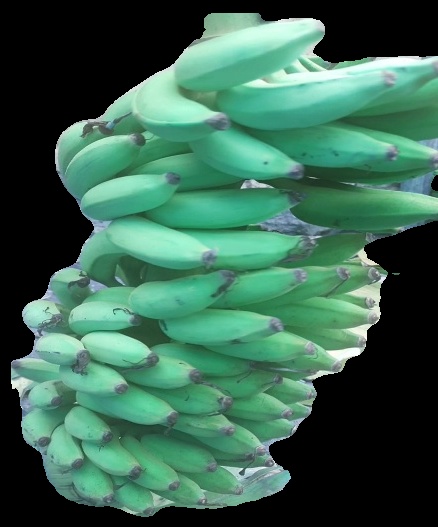
Variety: elakki-bale
Grade: grade2